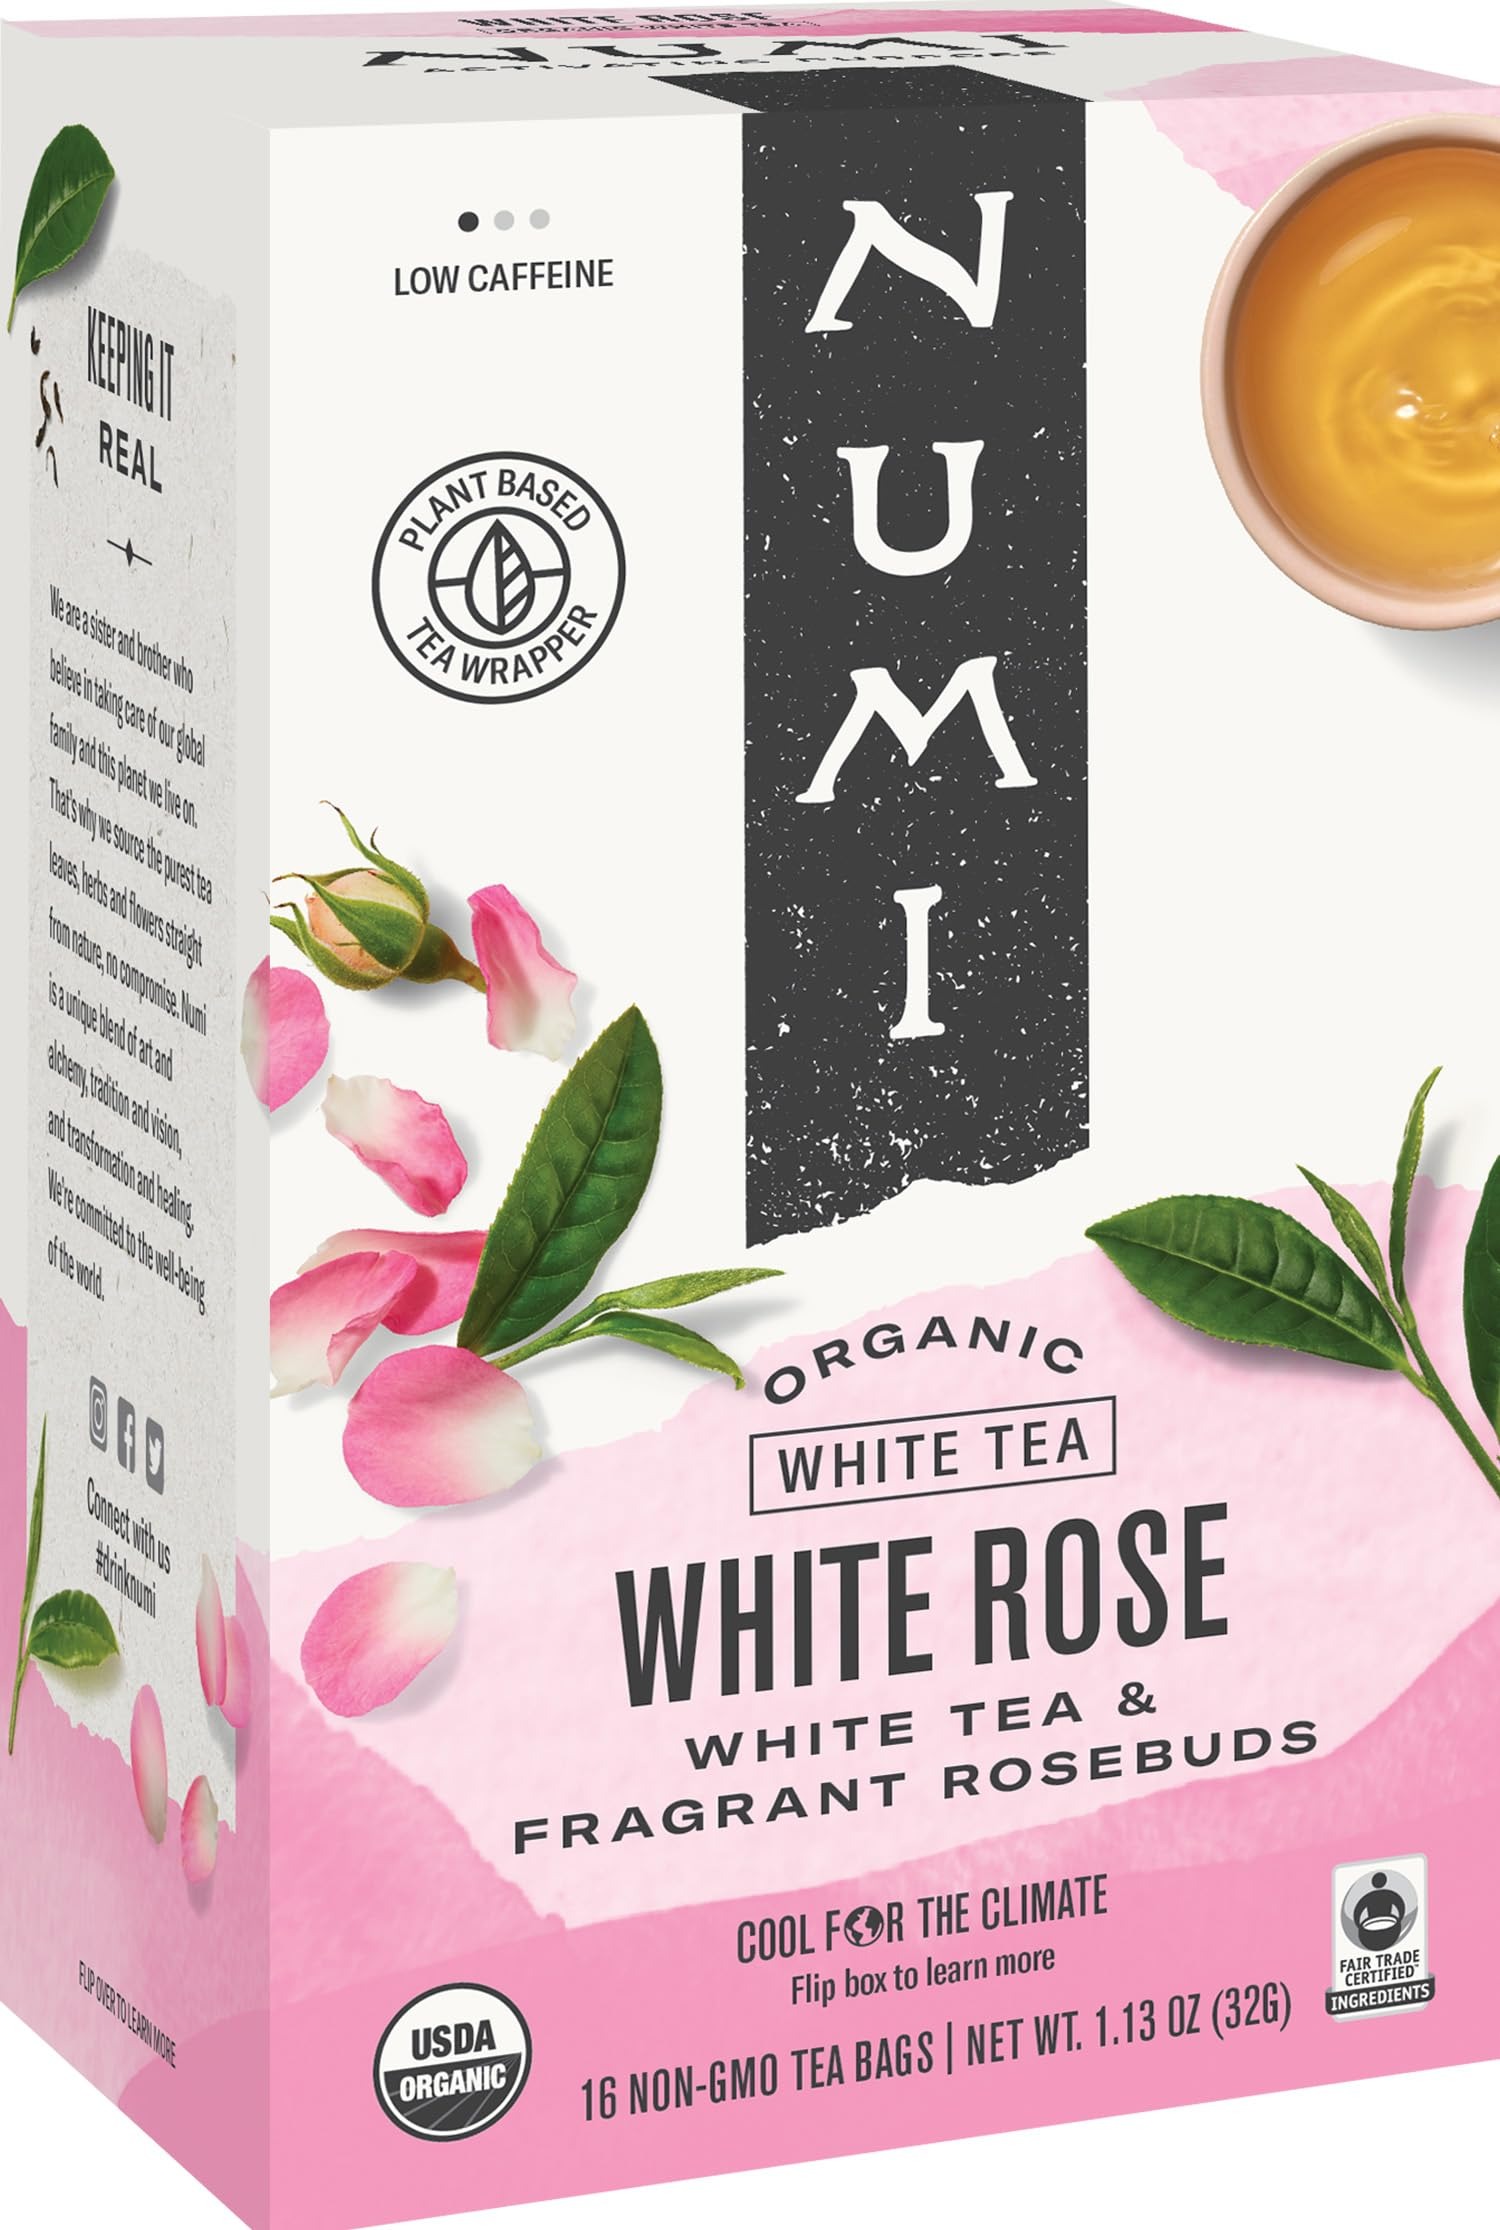
Item Name: Numi Organic Tea White Rose, 16 Count Box of Tea Bags, White Tea
Bullet Point: Numi Organic Tea White Rose Tea, 16 ct
Value: 16.0
Unit: Count

Price: 6.59